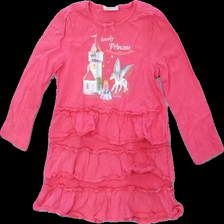
View: front
Type: Dress
Category: Children
Brand: Not in the list
Brand text on label: playmobil
Colors: Pink, White, Purple, Multicolor
Material: 62% cotton 38% polyester
Pattern: Other
Cut: Regular
Size: 104
Season: All
Damage location: top center
Damage 2 location: middle right
Damage 3 location: bottom right
Price range: <50
Recommended usage: Reuse
Description: rosa klänning med volanger och lego tryck fram